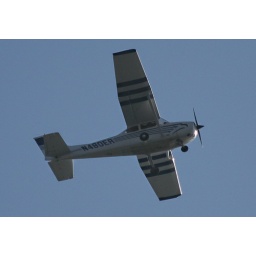
plane flying over our campsite Friday.